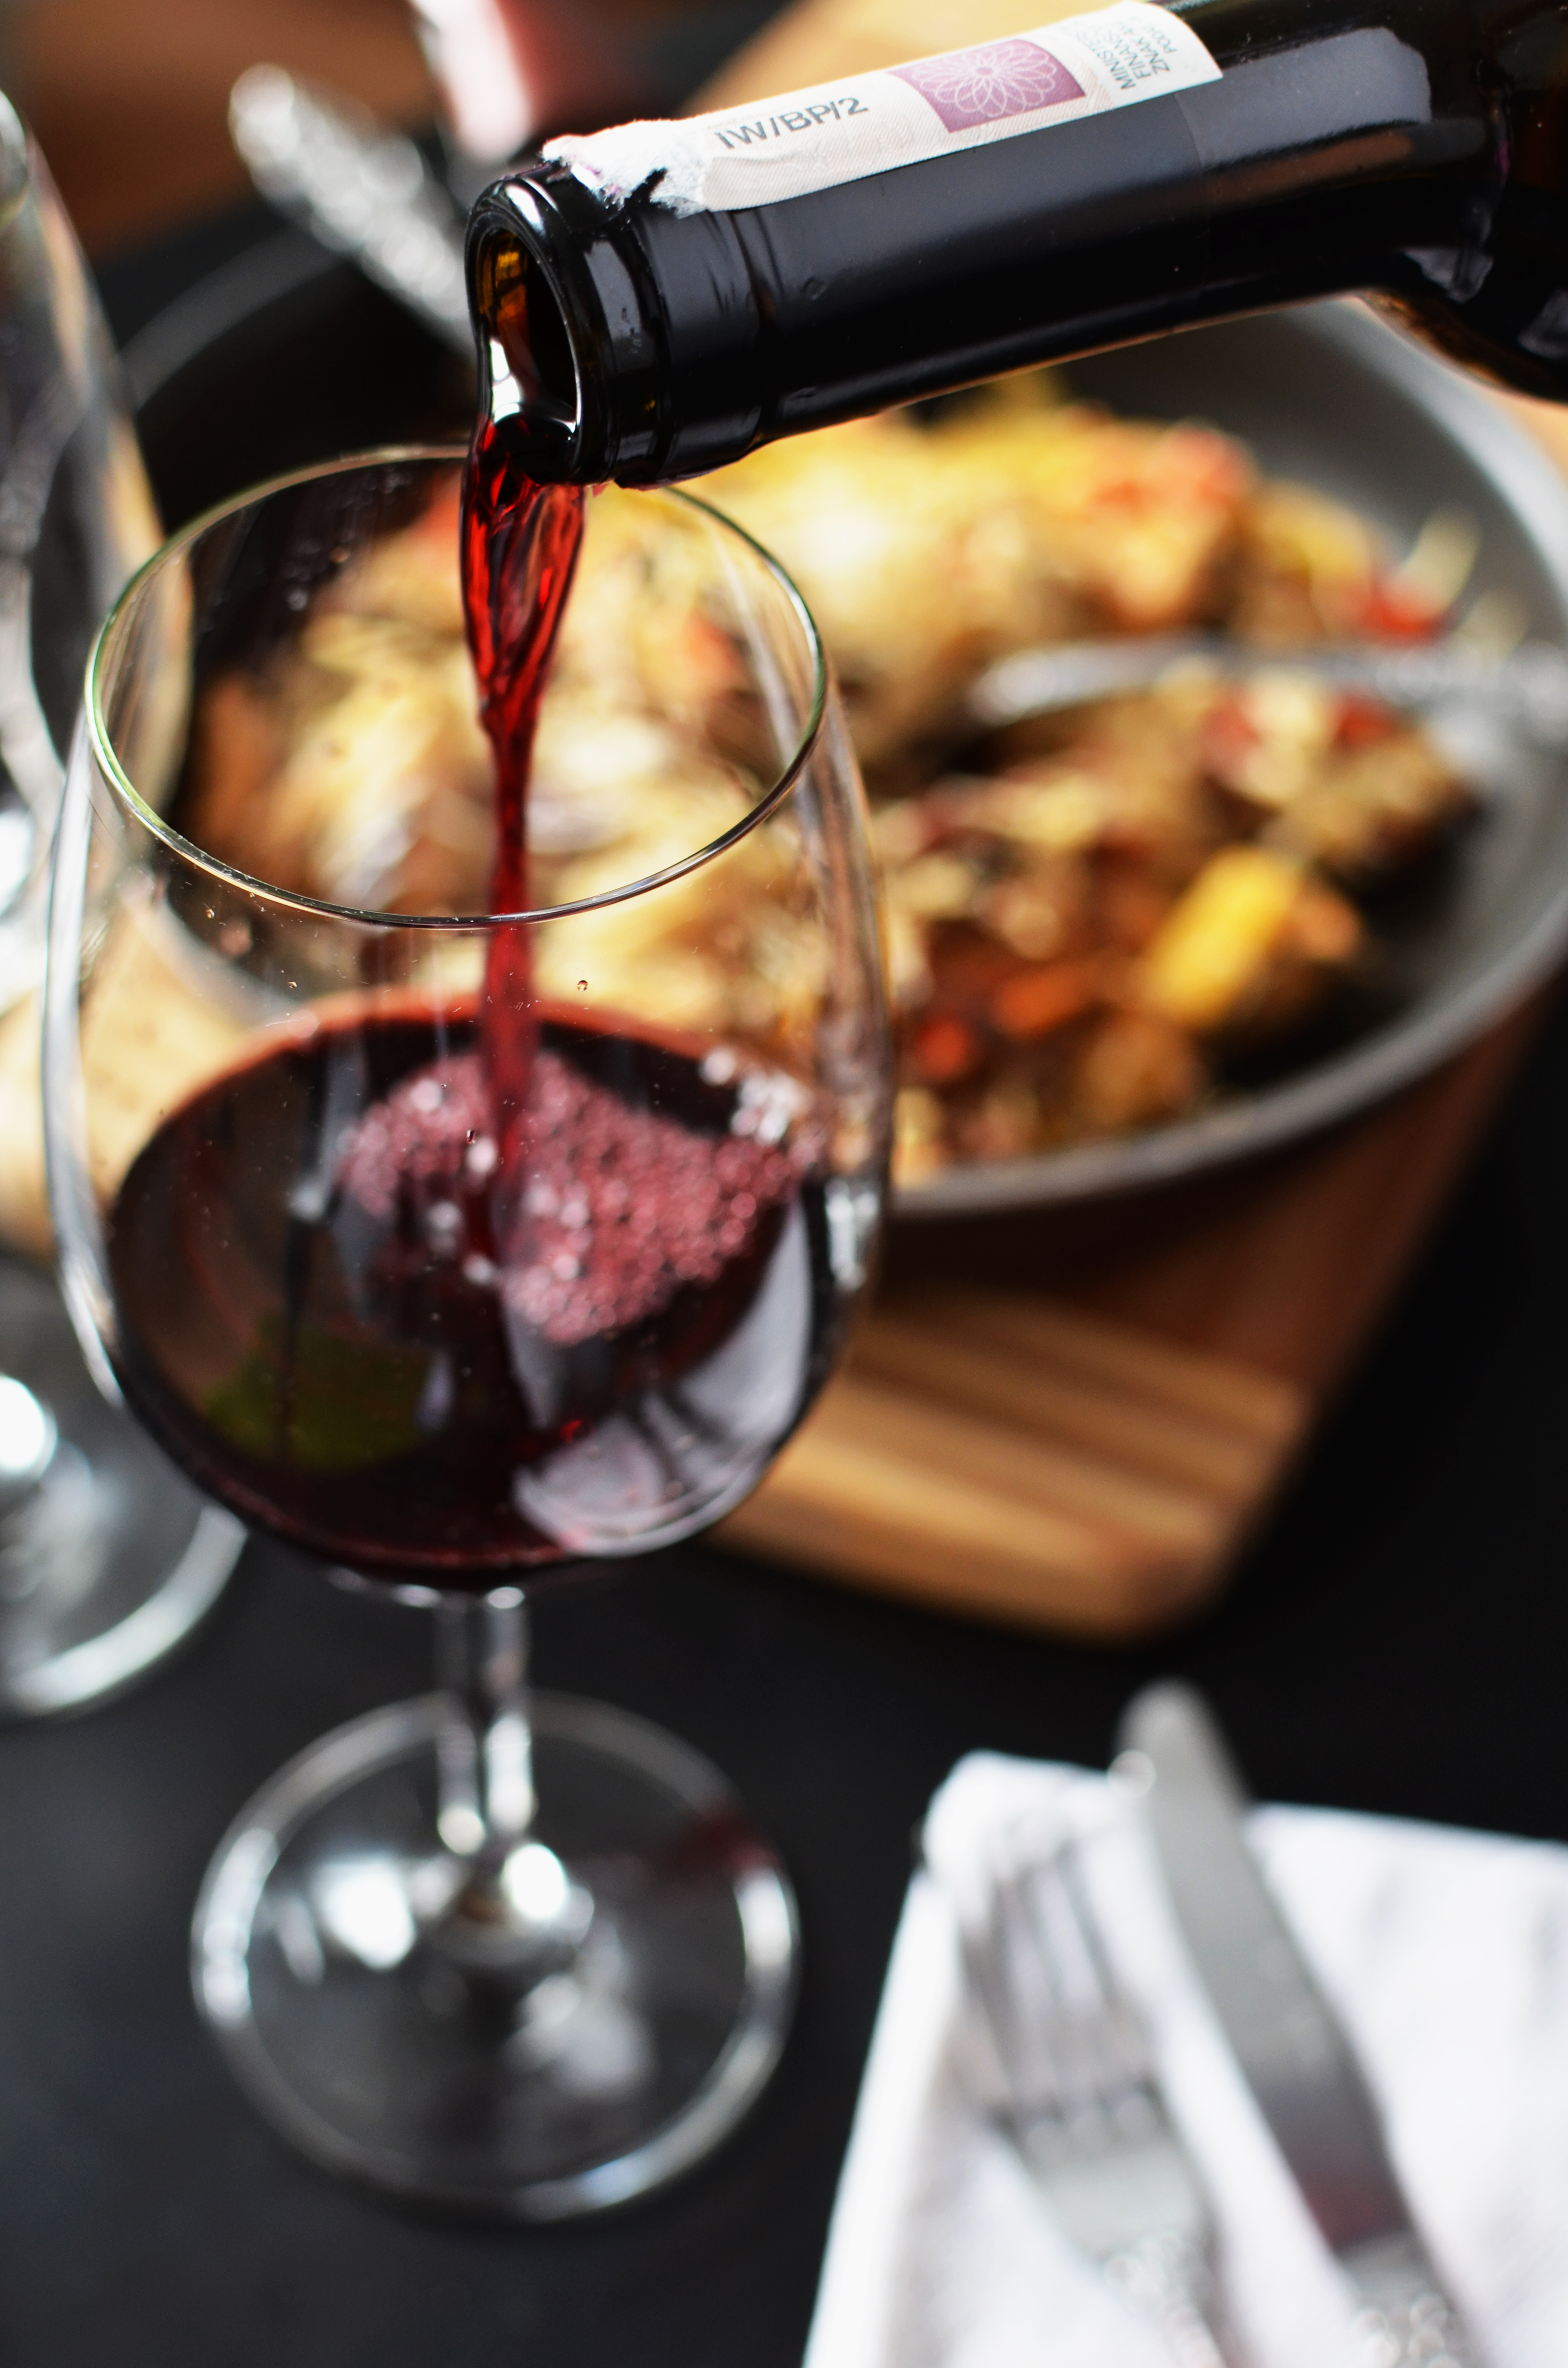
wine, restaurant, love, dish, meal, food, produce, romance, romantic, drink, red wine, lunch, cuisine, date, eating, dinner, glas, brunch, sense